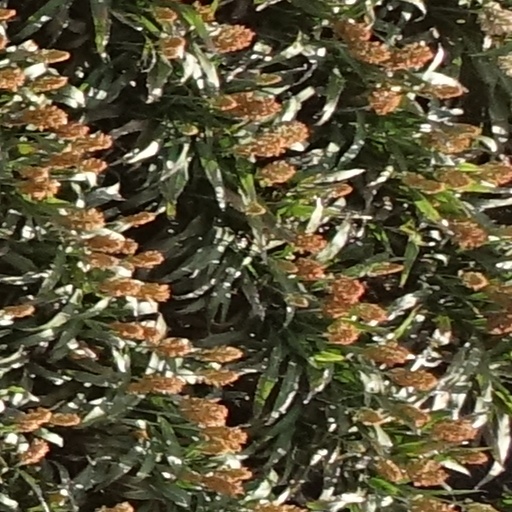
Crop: sorghum